Economy of Quebec

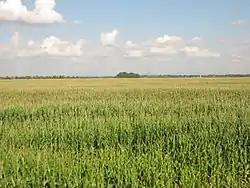
A cornfield in Quebec

Tourism plays an important role in the economy of Quebec. Tourism represents 2.5% of Quebec's GDP and nearly 400,000 people are employed in the tourism sector. Nearly 30,000 businesses are related to this industry, of which 70% are located outside of Montreal and Quebec City. In 2011, Quebec welcomed 26 million foreign tourists, most of them from the United States, France, the United Kingdom, Germany, Mexico and Japan.